Samuel Rabin (artist)

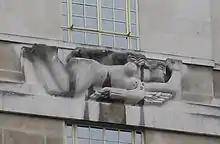
"West Wind", 1928 on 55 Broadway, headquarters of London Underground

Rabin's own sculpture from this time is little known as he was a perfectionist and destroyed work that he considered unsatisfactory. In 1928, working under his full surname, he was commissioned by architect Charles Holden to carve "West Wind", one of eight personifications of the four winds for the headquarters of the Underground Electric Railways Company of London at 55 Broadway. The sculpture was partly completed in-situ on the building. In 1930, he produced his only other public sculptures; two decorative winged masks, "The Past" and "The Future", for the "Daily Telegraph" building in Fleet Street. These were carved on the building directly from the scaffold.